Henry Gibson

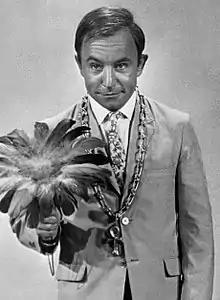
Gibson as The Poet on "Rowan & Martin's Laugh-In" (1969)

James Bateman (September 21, 1935 – September 14, 2009), known professionally as Henry Gibson, was an American actor, comedian and poet. He played roles in the television sketch-comedy series "Rowan & Martin's Laugh-In" from 1968 to 1971, was the voice of the protagonist Wilbur in the animated feature "Charlotte's Web" (1973), portrayed country star Haven Hamilton in Robert Altman's film "Nashville" (1975), the Illinois Nazi leader in "The Blues Brothers" (1980), and appeared in "The 'Burbs" (1989). His later film roles included starring in "The Luck of the Irish" (2001) and smaller parts as Thurston Howell in "Magnolia" (1999) and as Father O'Neil in "Wedding Crashers" (2005). His final major acting role was as Judge Clark Brown on the television show "Boston Legal", from 2004 to 2008.